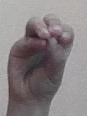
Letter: ha